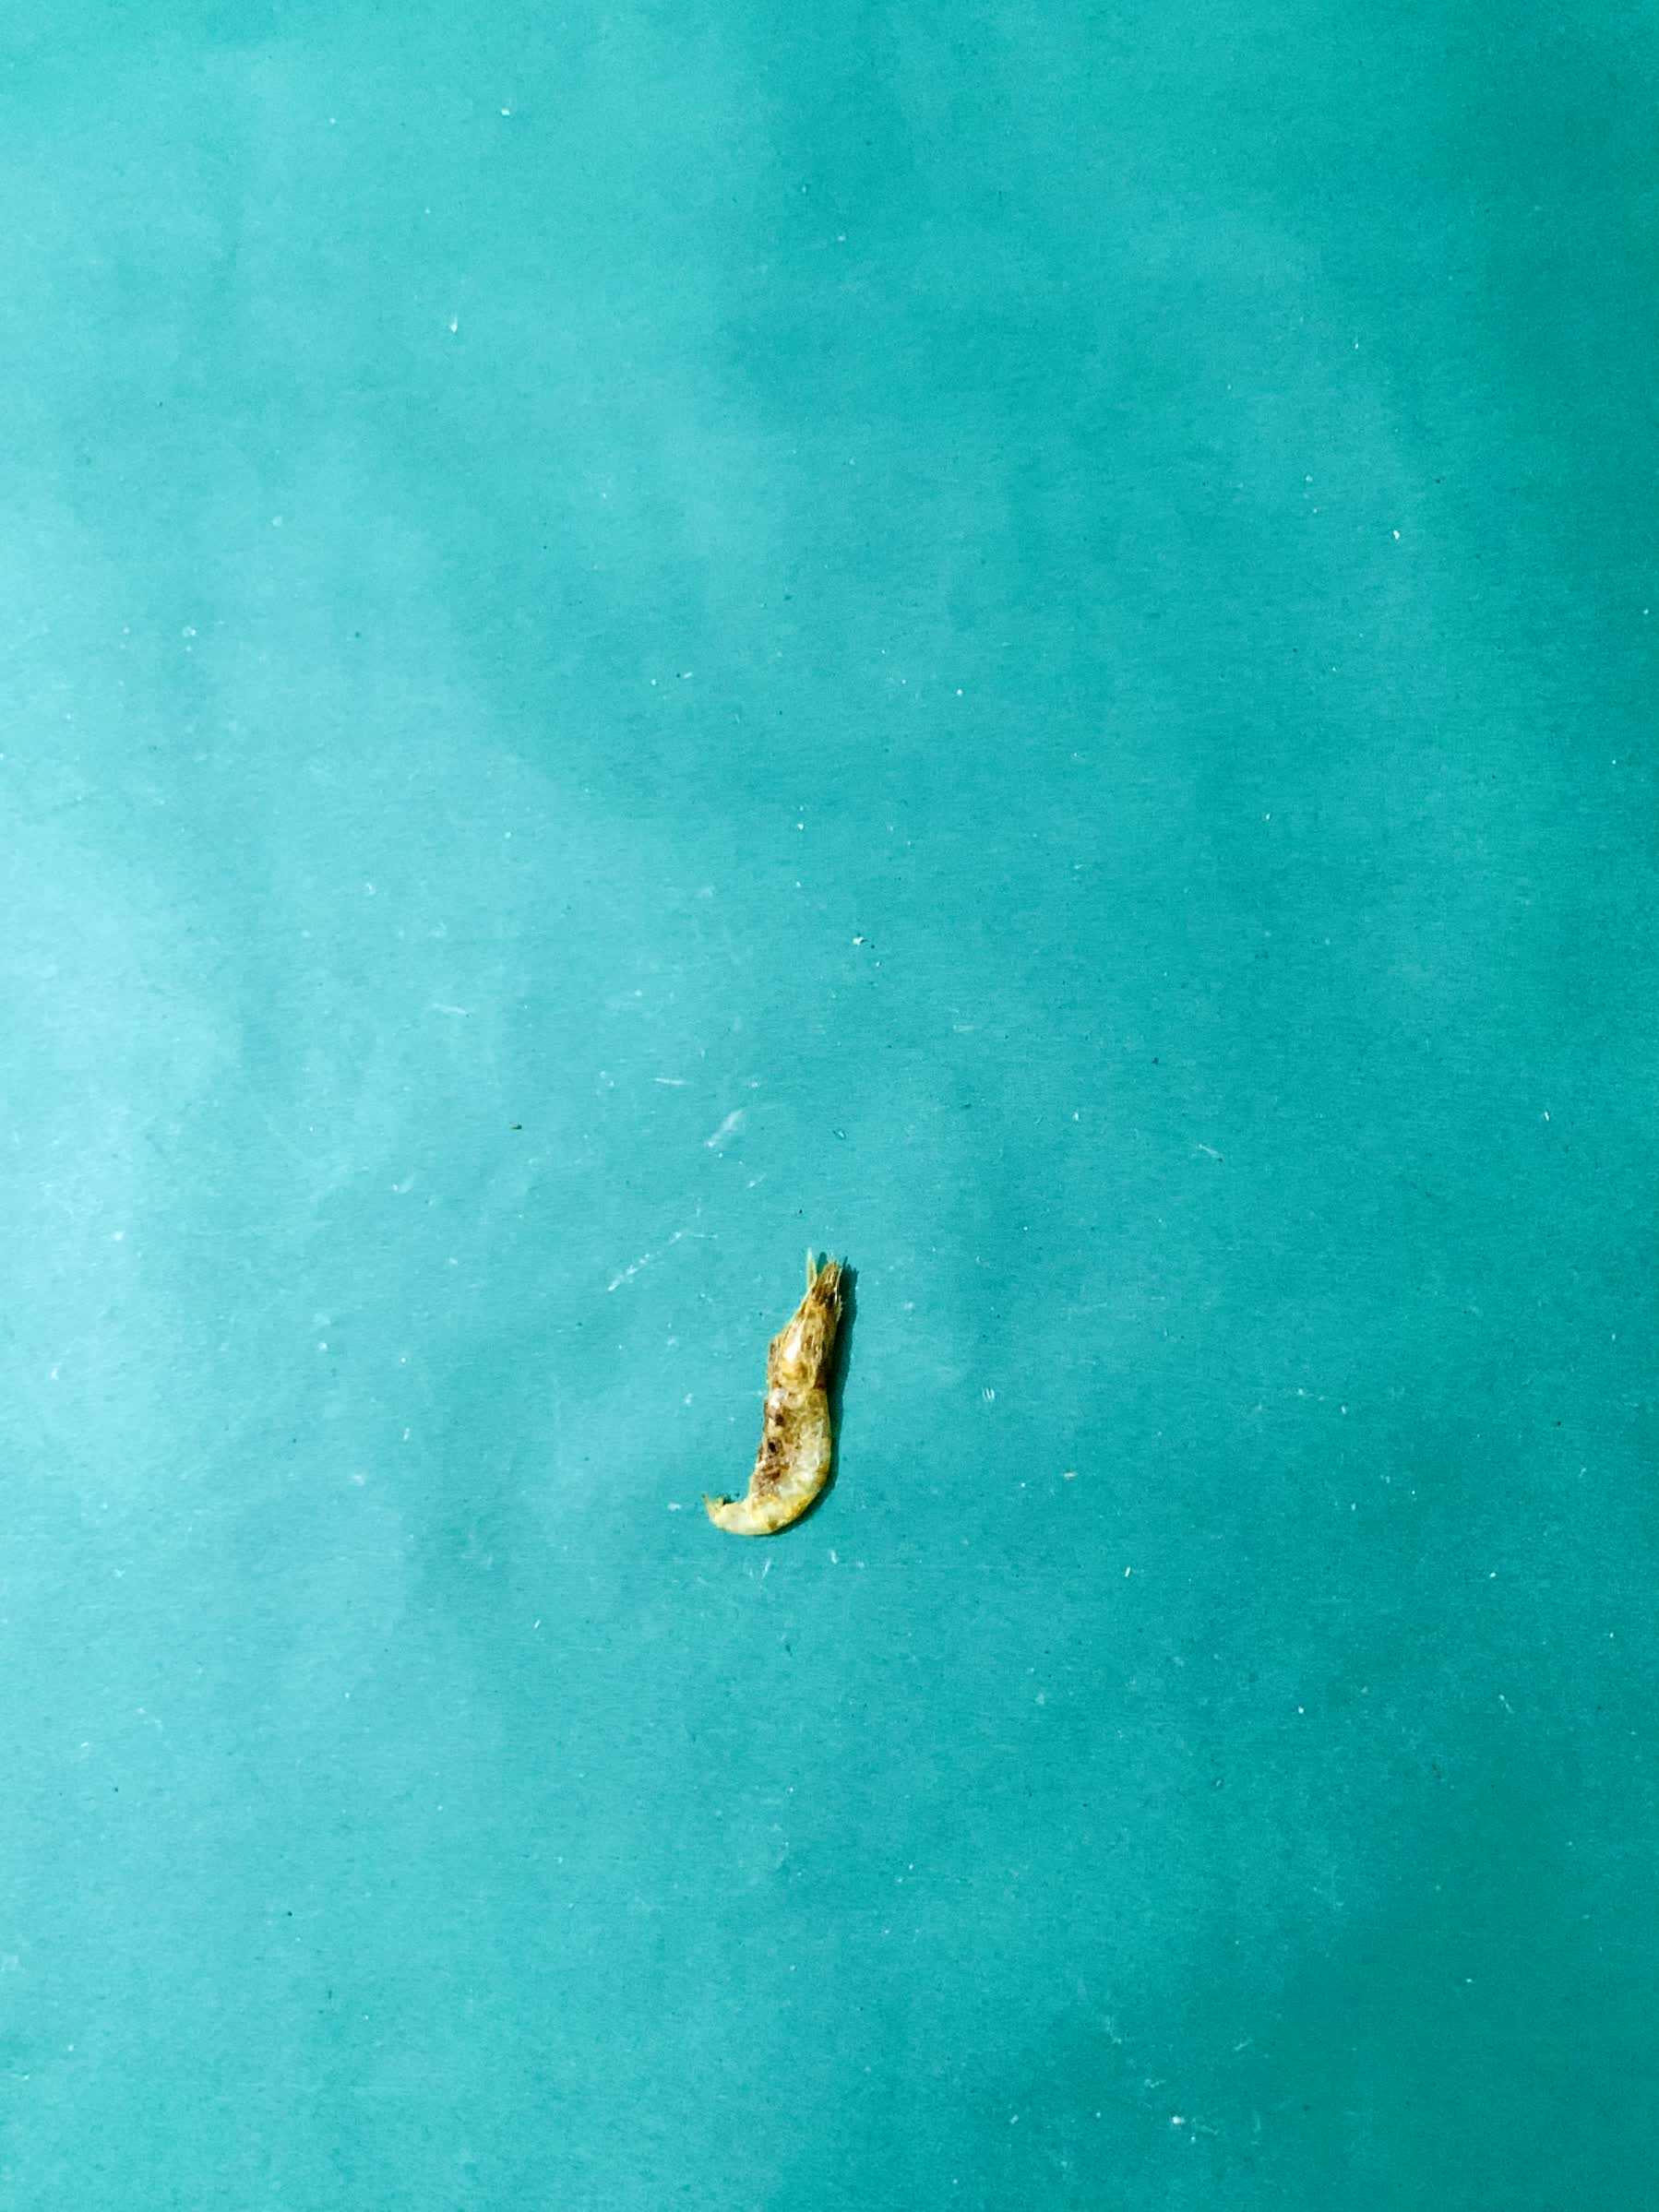
Species: chingri